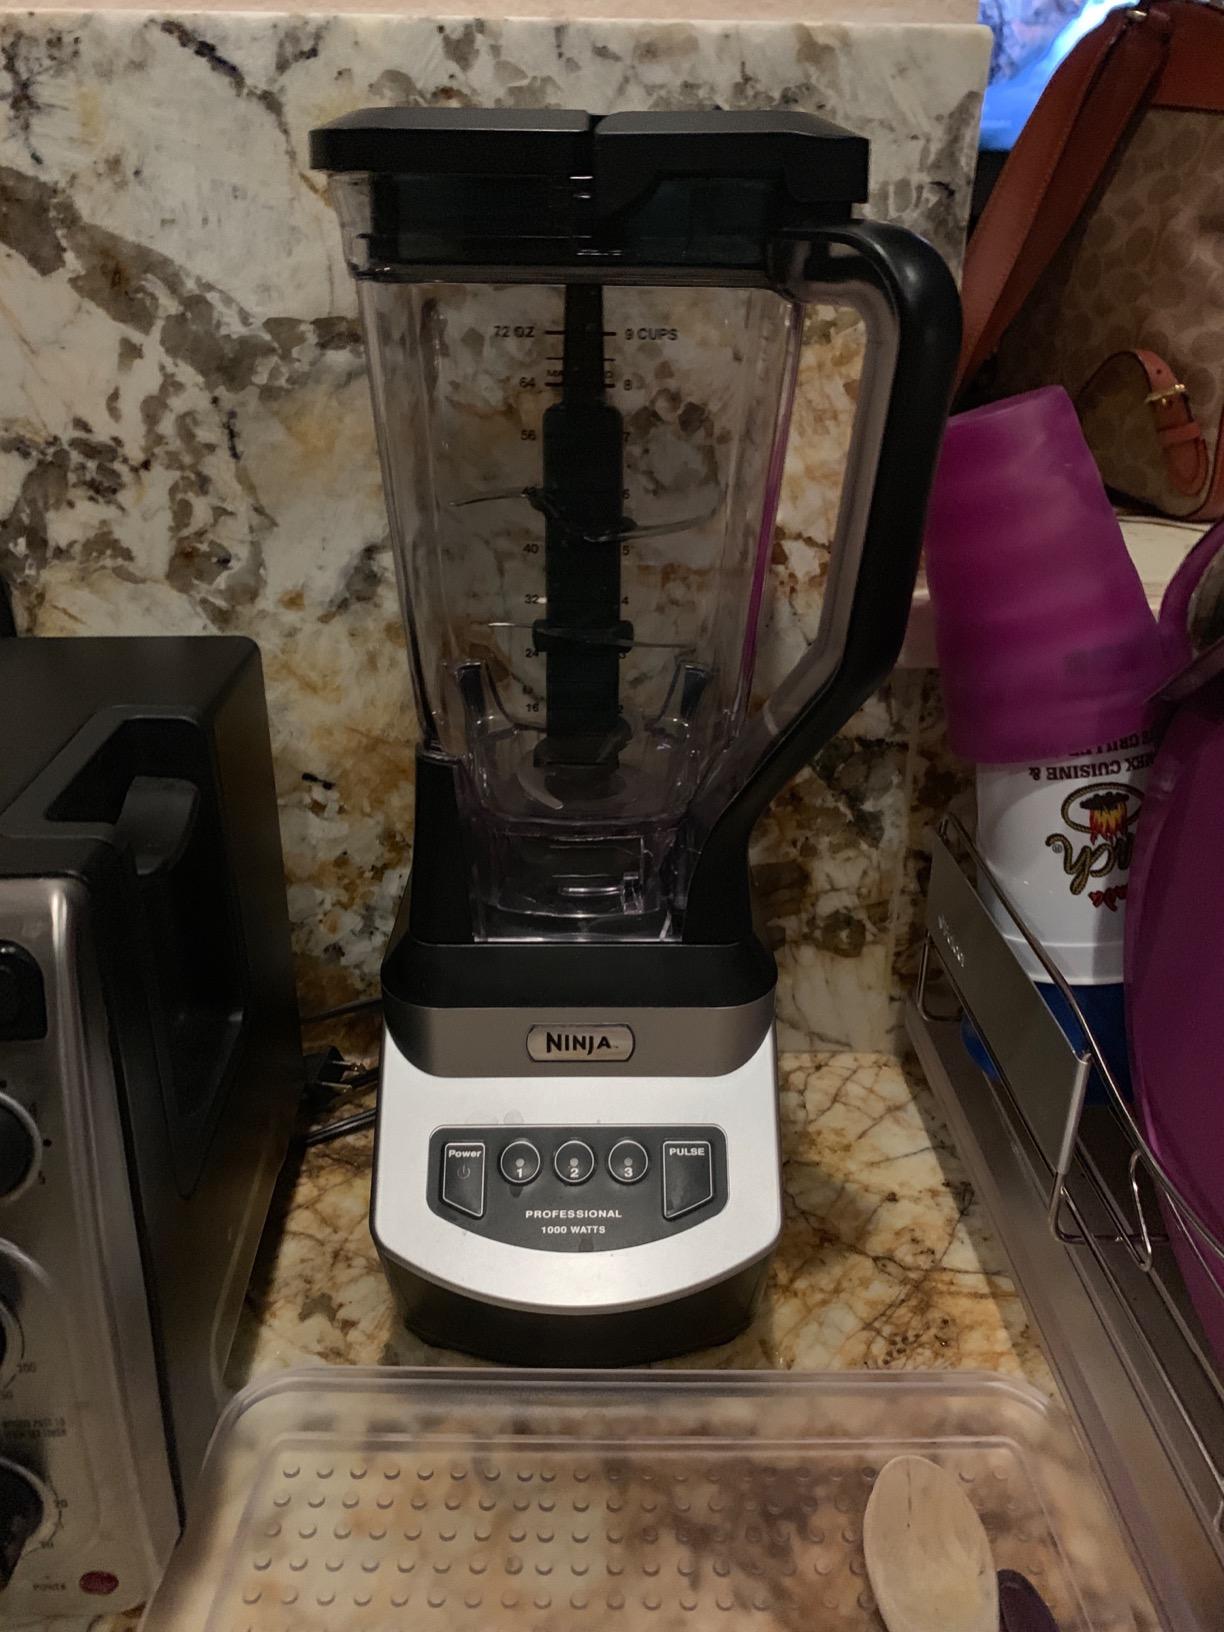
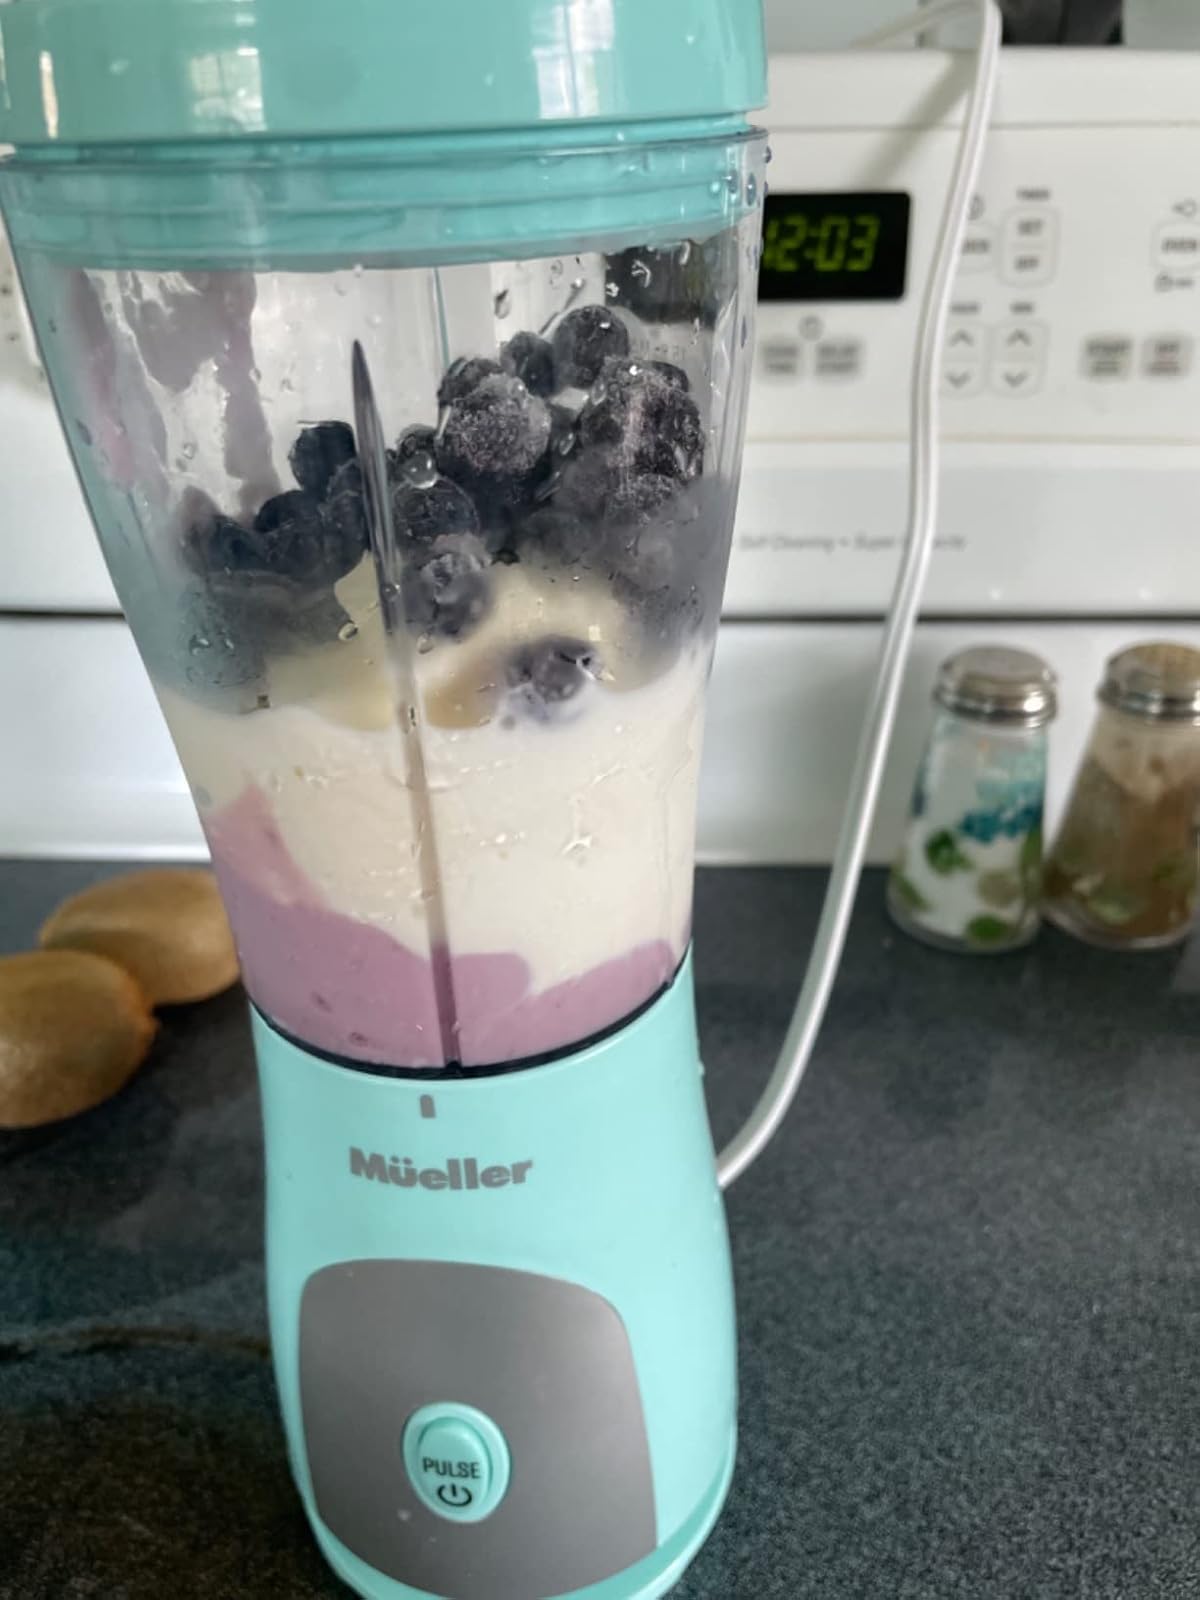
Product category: items_blender
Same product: no